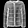
Label: Coat